Henryk Kuna

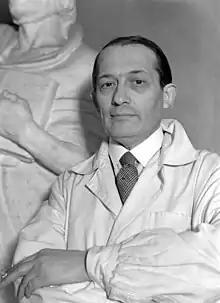
Henryk Kuna in 1934

Henryk Kuna (c.1885 – 17 December 1945) was a Polish sculptor, active in the early twentieth century. His long career produced many famous works of arts including several renowned public monuments in his native country of Poland.